Mike Gonzalez (pitcher)

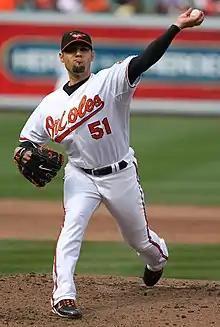
Gonzalez with the Baltimore Orioles

Michael Vela Gonzalez (born May 23, 1978) is an American former professional baseball pitcher. He played in Major League Baseball (MLB) for the Pittsburgh Pirates, Atlanta Braves, Baltimore Orioles, Texas Rangers, Washington Nationals, and Milwaukee Brewers.